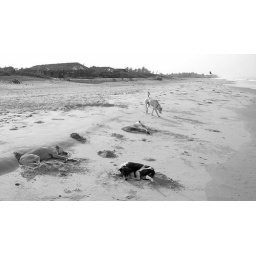
Goan beach is no exception. Street dogs are everywhere in India.